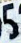
Number: 5